Simon Amin

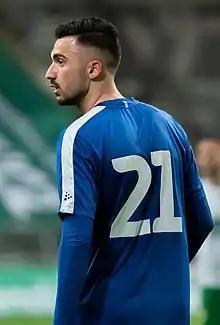
Amin with Trelleborgs FF in 2021

Simon Alexander Amin (born 13 November 1997) is a professional footballer who plays as a midfielder for Radnički Niš and the Syria national team. Born in Sweden, he represents Syria internationally.